Question: Please indicate a possible affordance area of baseball bat that can be used for swinging
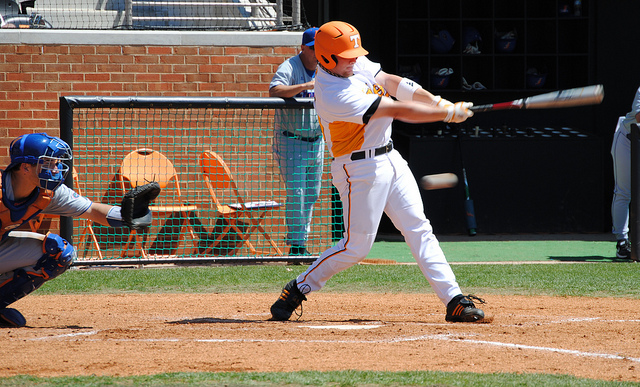
Answer: [430.797, 100.428, 515.758, 124.194]